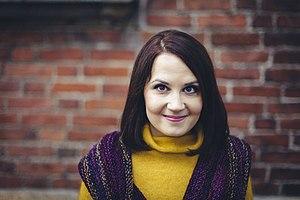
Sanni Kaisa Grahn-Laasonen, née Grahn le 4 mai 1983 à Forssa, est une femme politique finlandaise membre du Parti de la coalition nationale. Elle est députée à l'Eduskunta de la circonscription du Häme depuis 2011 et ministre de l'Environnement de 2014 à 2015 et de l'Éducation et de la Culture de 2015 à 2017 puis seulement de l'Éducation jusqu'en 2019.